Alps

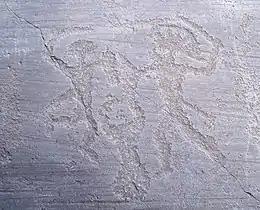
Petroglyphs, Rock Drawings in Valcamonica, Italy, which was recognized by UNESCO in 1979 and was Italy's first recognized World Heritage Site

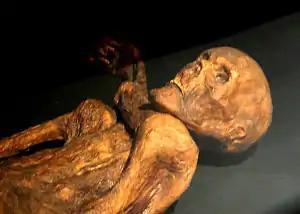
Reconstruction of Ötzi mummy as shown in Alpes-de-Haute-Provence, France. The original mummy and his remains and personal belongings are on exhibit at the South Tyrol Museum of Archaeology in Bolzano, South Tyrol, Italy.

When the ice melted after the Würm glaciation, Paleolithic settlements were established along the lake shores and in cave systems. Evidence of human habitation has been found in caves near the Vercors Cave System, close to Grenoble and Echirolles. In Austria, the Mondsee lake shows evidence of houses built on piles. Standing stones have been found in the Alpine areas of France and Italy. About 200,000 drawings and etchings have been documented, and are known as the Rock Drawings in Valcamonica.